Thomas M. Disch

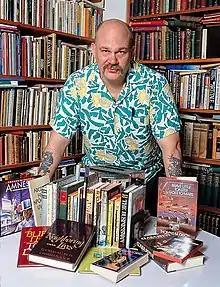
Disch with his books in 1988

Thomas Michael Disch (February 2, 1940 – July 4, 2008) was an American science fiction writer and poet. He won the Hugo Award for Best Related Book—previously called "Best Non-Fiction Book"—in 1999. He had two other Hugo nominations and nine Nebula Award nominations to his credit, plus one win of the John W. Campbell Memorial Award, a Rhysling Award, and two Seiun Awards, among others.